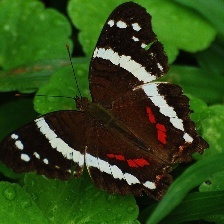
Species: BANDED PEACOCK